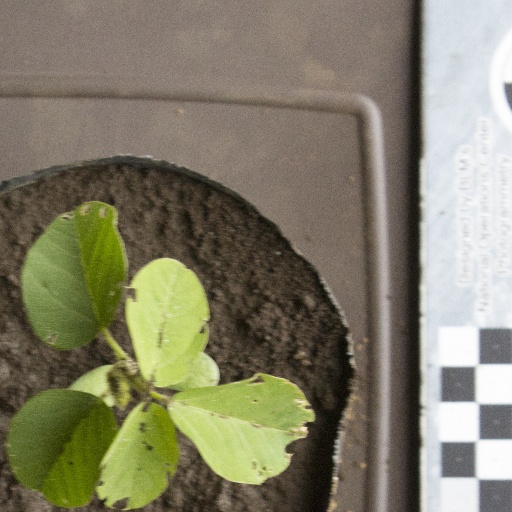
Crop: soybean